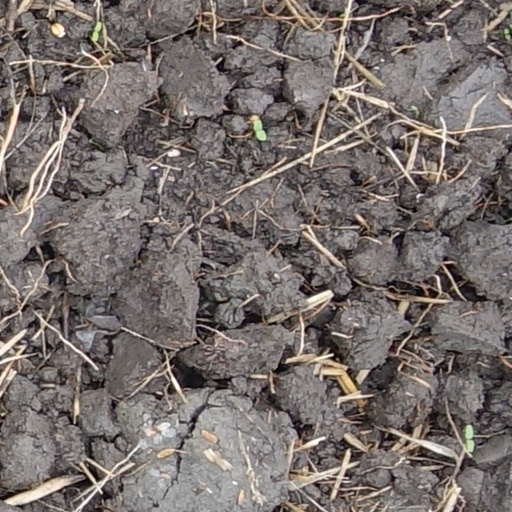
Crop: wheat